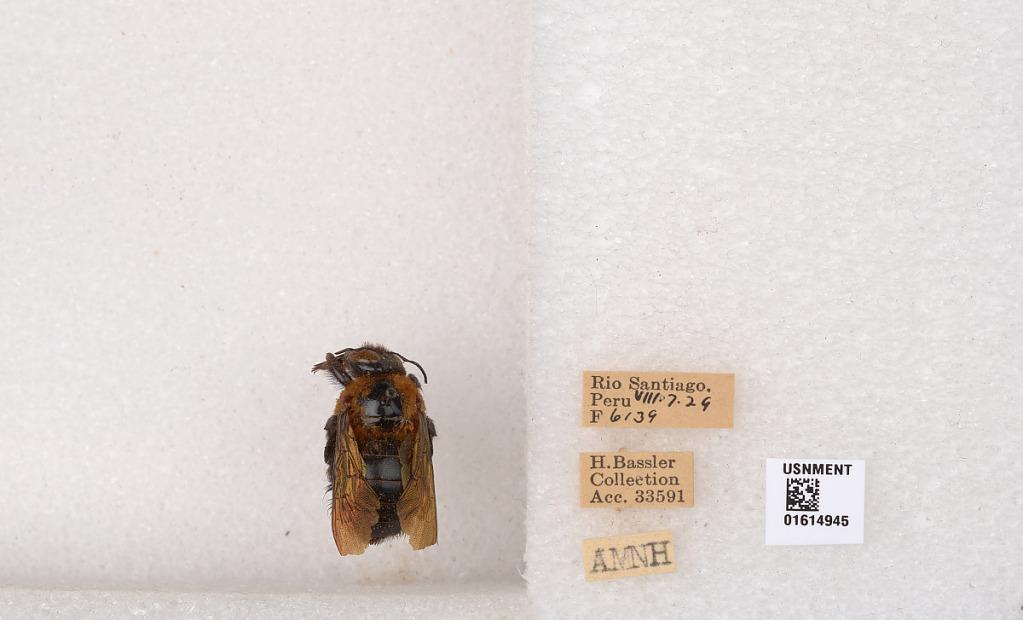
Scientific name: Xylocopa
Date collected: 1929-8-7
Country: Peru
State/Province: Amazonas
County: Condorcanqui
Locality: Rio Santiago